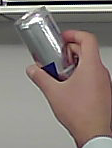
Product: redbull_energydrink